Kankara sanshin

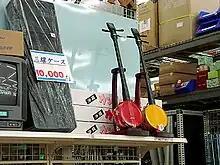

The or (literally " from a can") is a Japanese three-stringed folk plucked instrument, initially an improvised derivative of the Okinawan that was developed in the Ryukyu Islands during the Shōwa period.